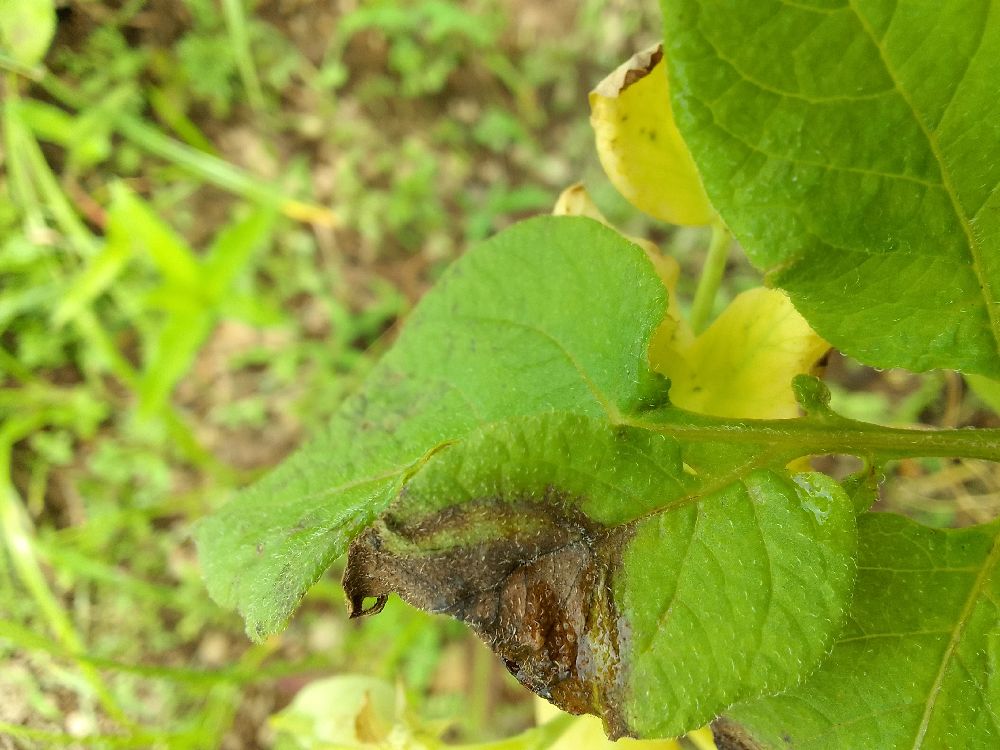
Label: Late blight